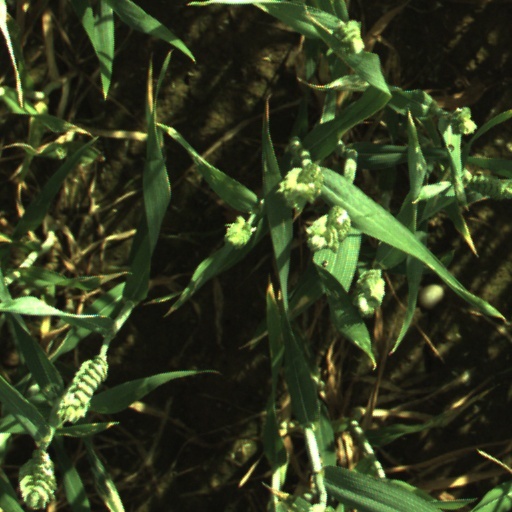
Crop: wheat